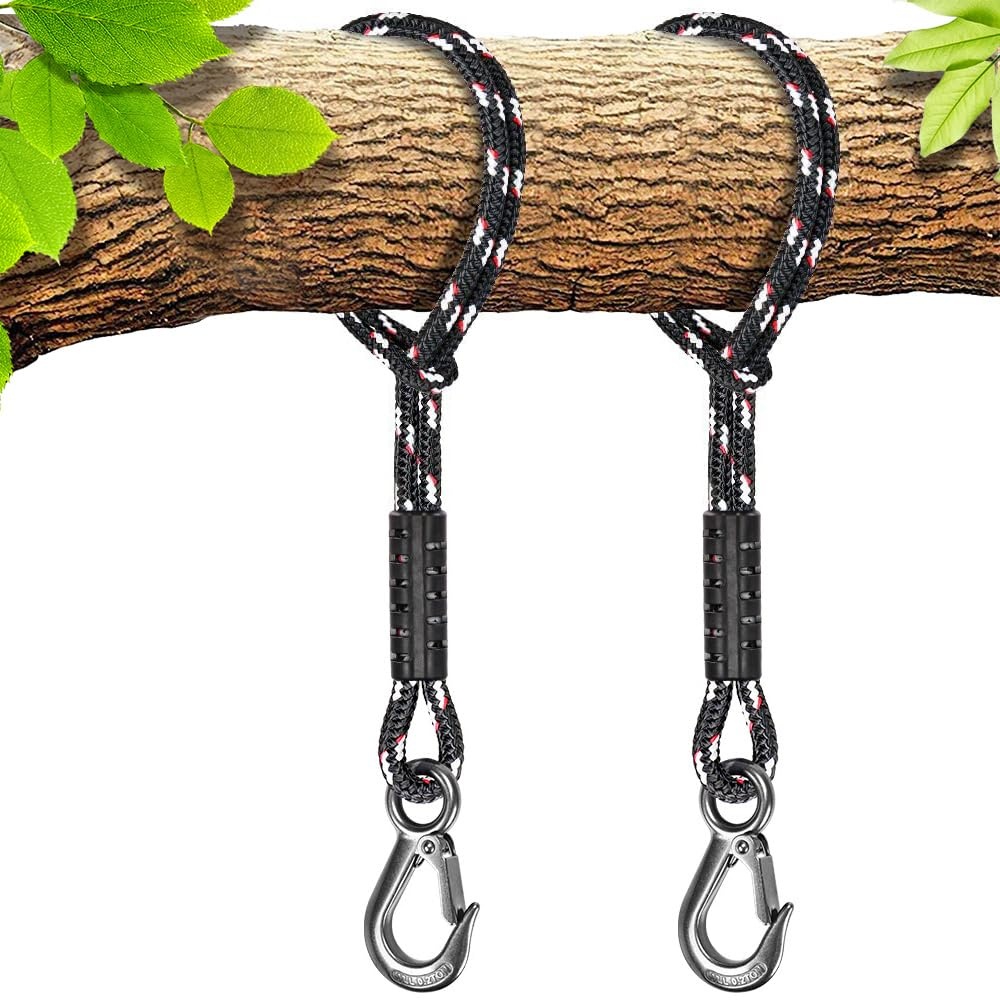
Benelabel Tree Swing Rope, 20 Inch, Hammock Tree Swing Hanging Strap, Heavy Duty Hook, For Indoor Outdoor Swing Hammock Playgrou
??????Benelabel Tree Swing Rope Hanging Kit Was Designed For Hanging Tree Swings, Hammock, Or Using In Aerial Yoga And Boxing. This Will Work Will For Where You Don'T Have Limbs On Trees To Hang A Swing From, You Can Hang Any Type Of Swing From This Tree Swing Hanging Kit It Fits In Small Areas, Outdoor Or Indoor. Ideal For Inside Your Home And For Terraces, Balconies, Gardens, Patios, Backyard And Swimming Pools. Specification ??Length: 1.6 Ft / 20 Inch ??Weight: 0.44 Lb ??Color: Black ??Diameter:10 Mm / 0.4Inch ??Rope Meterial: Polyester ??Hook Meterial: Permanent Antirust 304 Stainless Steel ??Rope Strength: 2500 Lb ??Hook Weight Limited: 440 Lbfeature ??Made Of High Quality 100% Polyester Material For Our Static Ropes. Ultra-Strong And Ultra-Light. ??The Rope Ends Are Sewn Together Then Soft Plastic Cover Is Safer To Use. ??One Ends Sewed With Hooks, Easier To Connect Your Device, More Convenient And More Practical. ??Due To Its All High Tenacity Polyester Material, Light Weight And Easy To Carry On, Quick-Drying, Flexible And Easy To Tie Knots.Its Excellent Outdoor Environment Adaption. Packing List ??2 Black Swing Rope ??2 Heavy Duty Hook Attention ?Always Remember To Check The State Of Your Rope Before Usage. ?It Is Recommended To Put Away The Swing Rope When Not In Use For Long Time. ?There Is Only One Swing Rope, If You Need Two, Please Increase The Quantity Before Buying.??????If You Need Help Or Have Any Questions, Please Feel Free To Contact Us. The Service Team Will Respond To You Within 24 Hours And Provide You With The Best Service.
Brand: Benelabel
Category: Home & Garden > Lawn & Garden > Outdoor Living > Porch Swing Accessories > Porch Swing Hangers